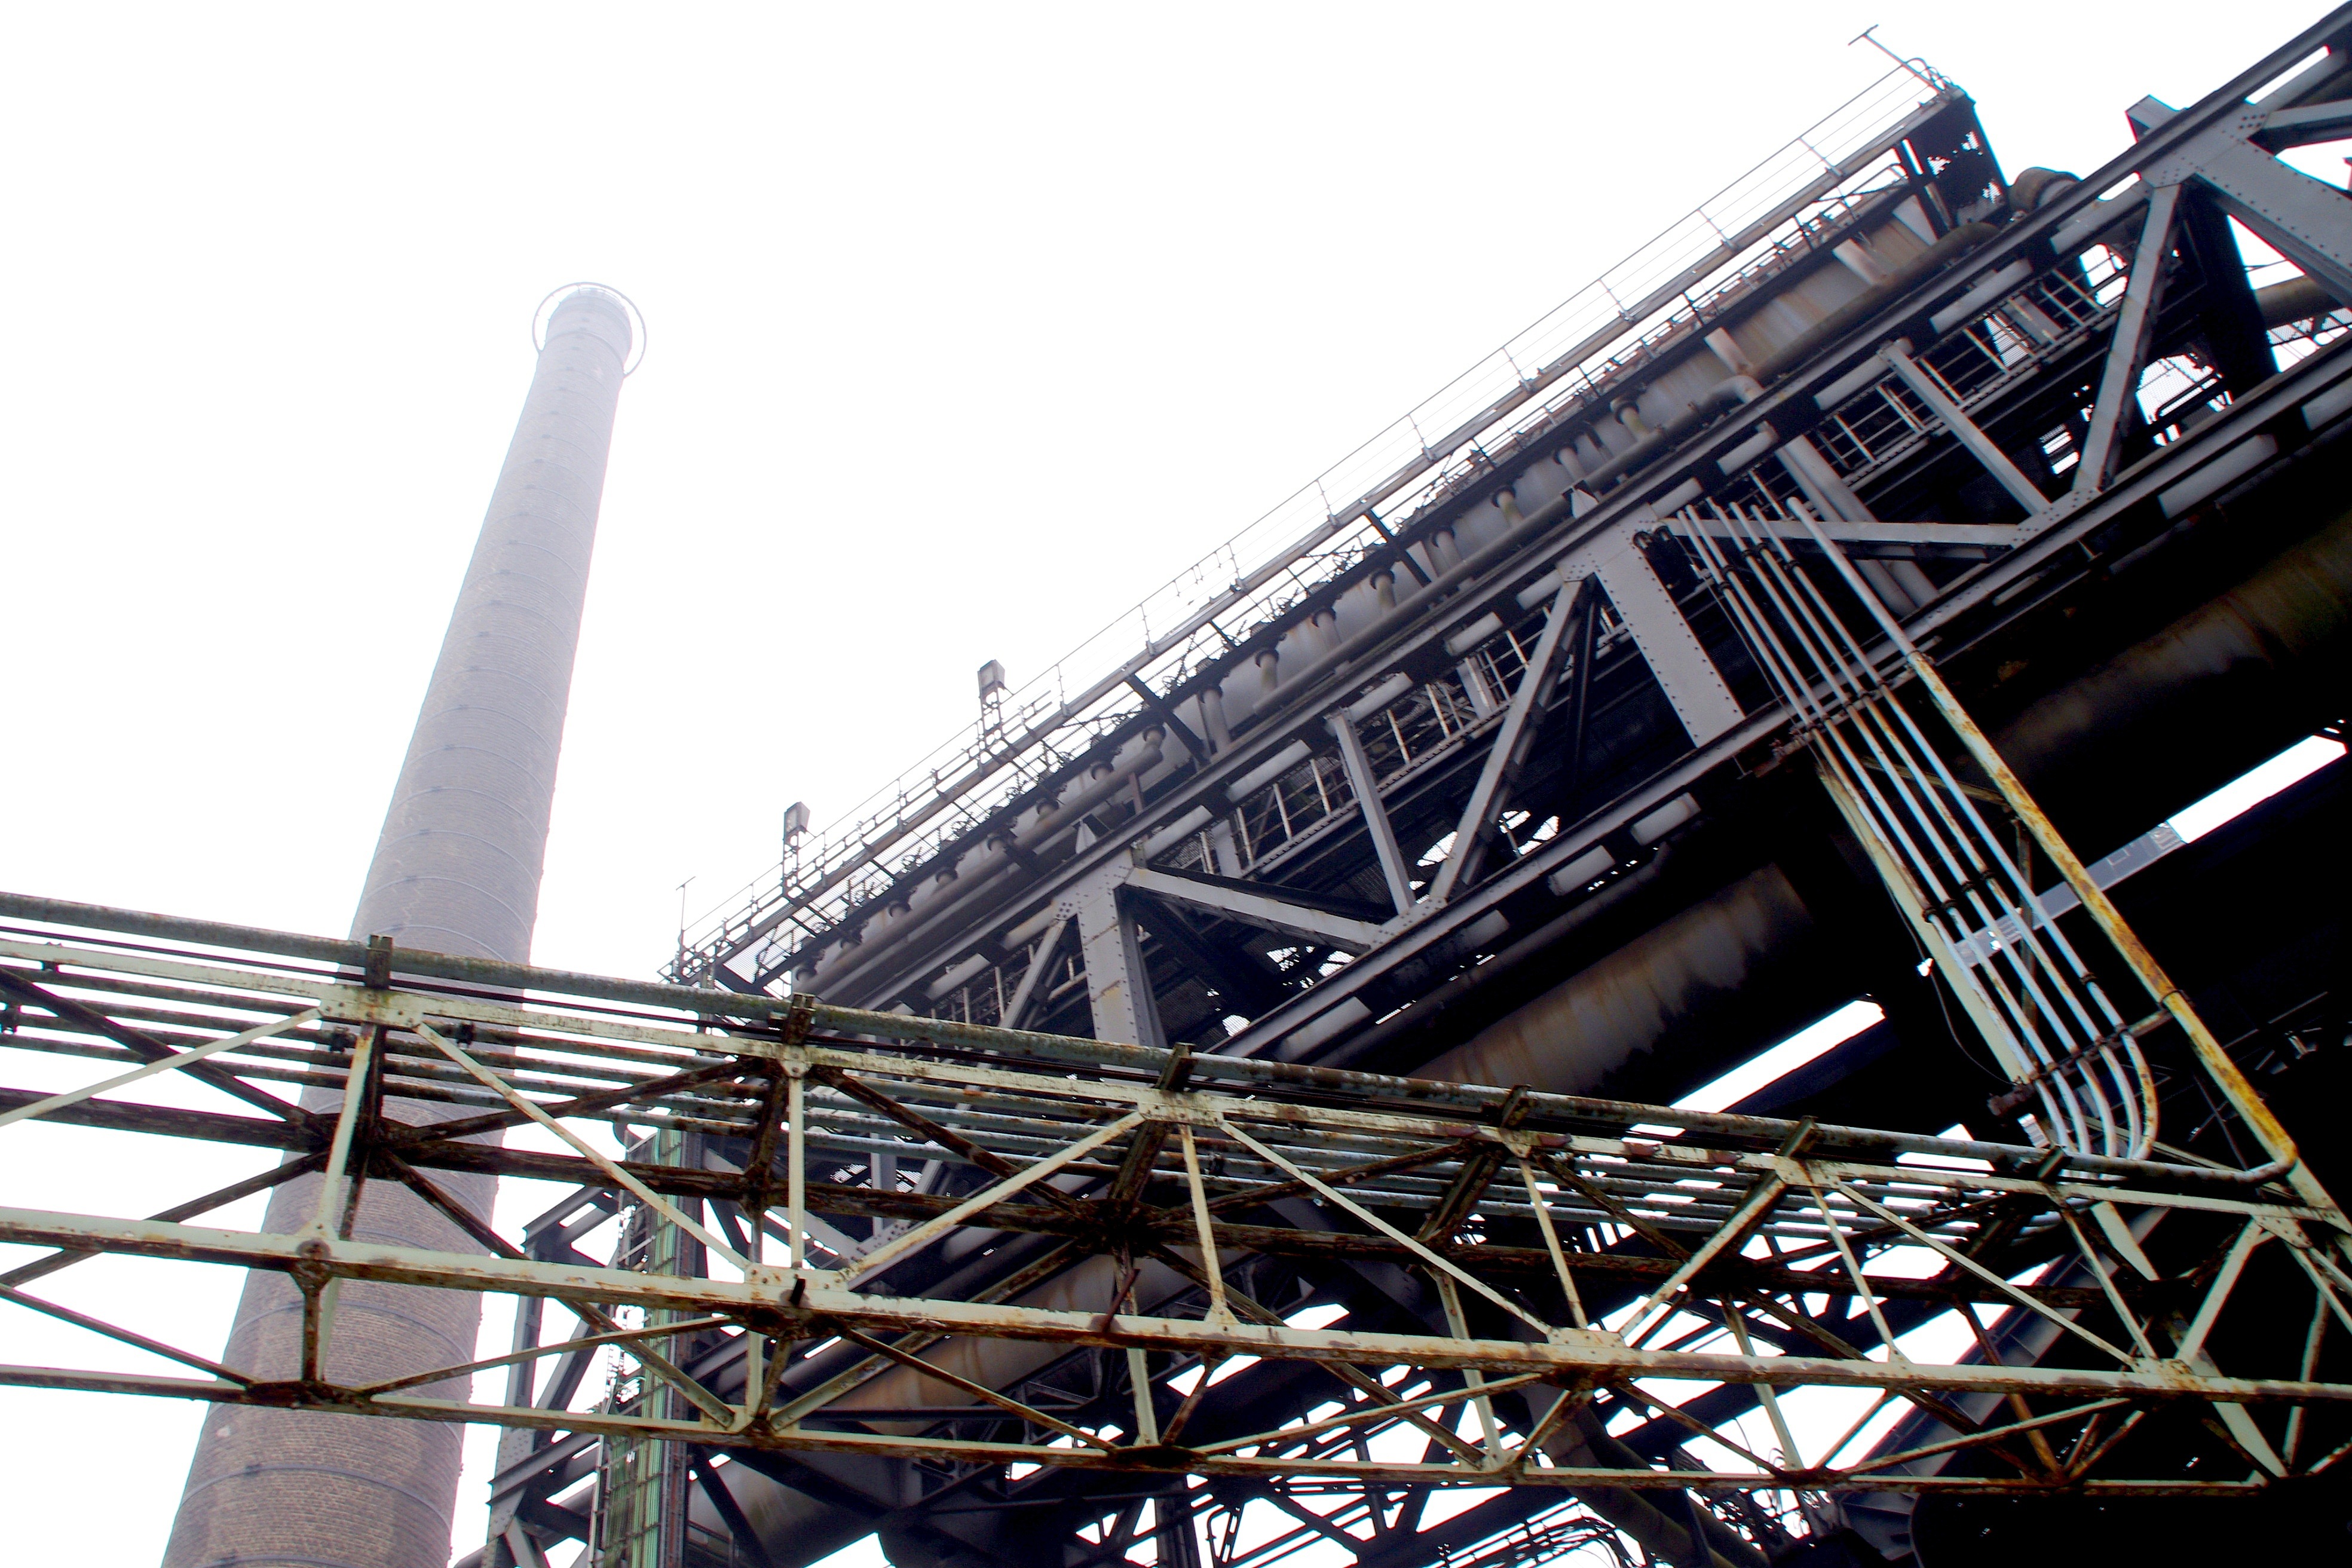
structure, amusement park, mast, park, chimney, factory, industry, stadium, roller coaster, duisburg, industrial plant, ruhr area, landscape park, blast furnace, factory chimney, amusement ride, nonbuilding structure